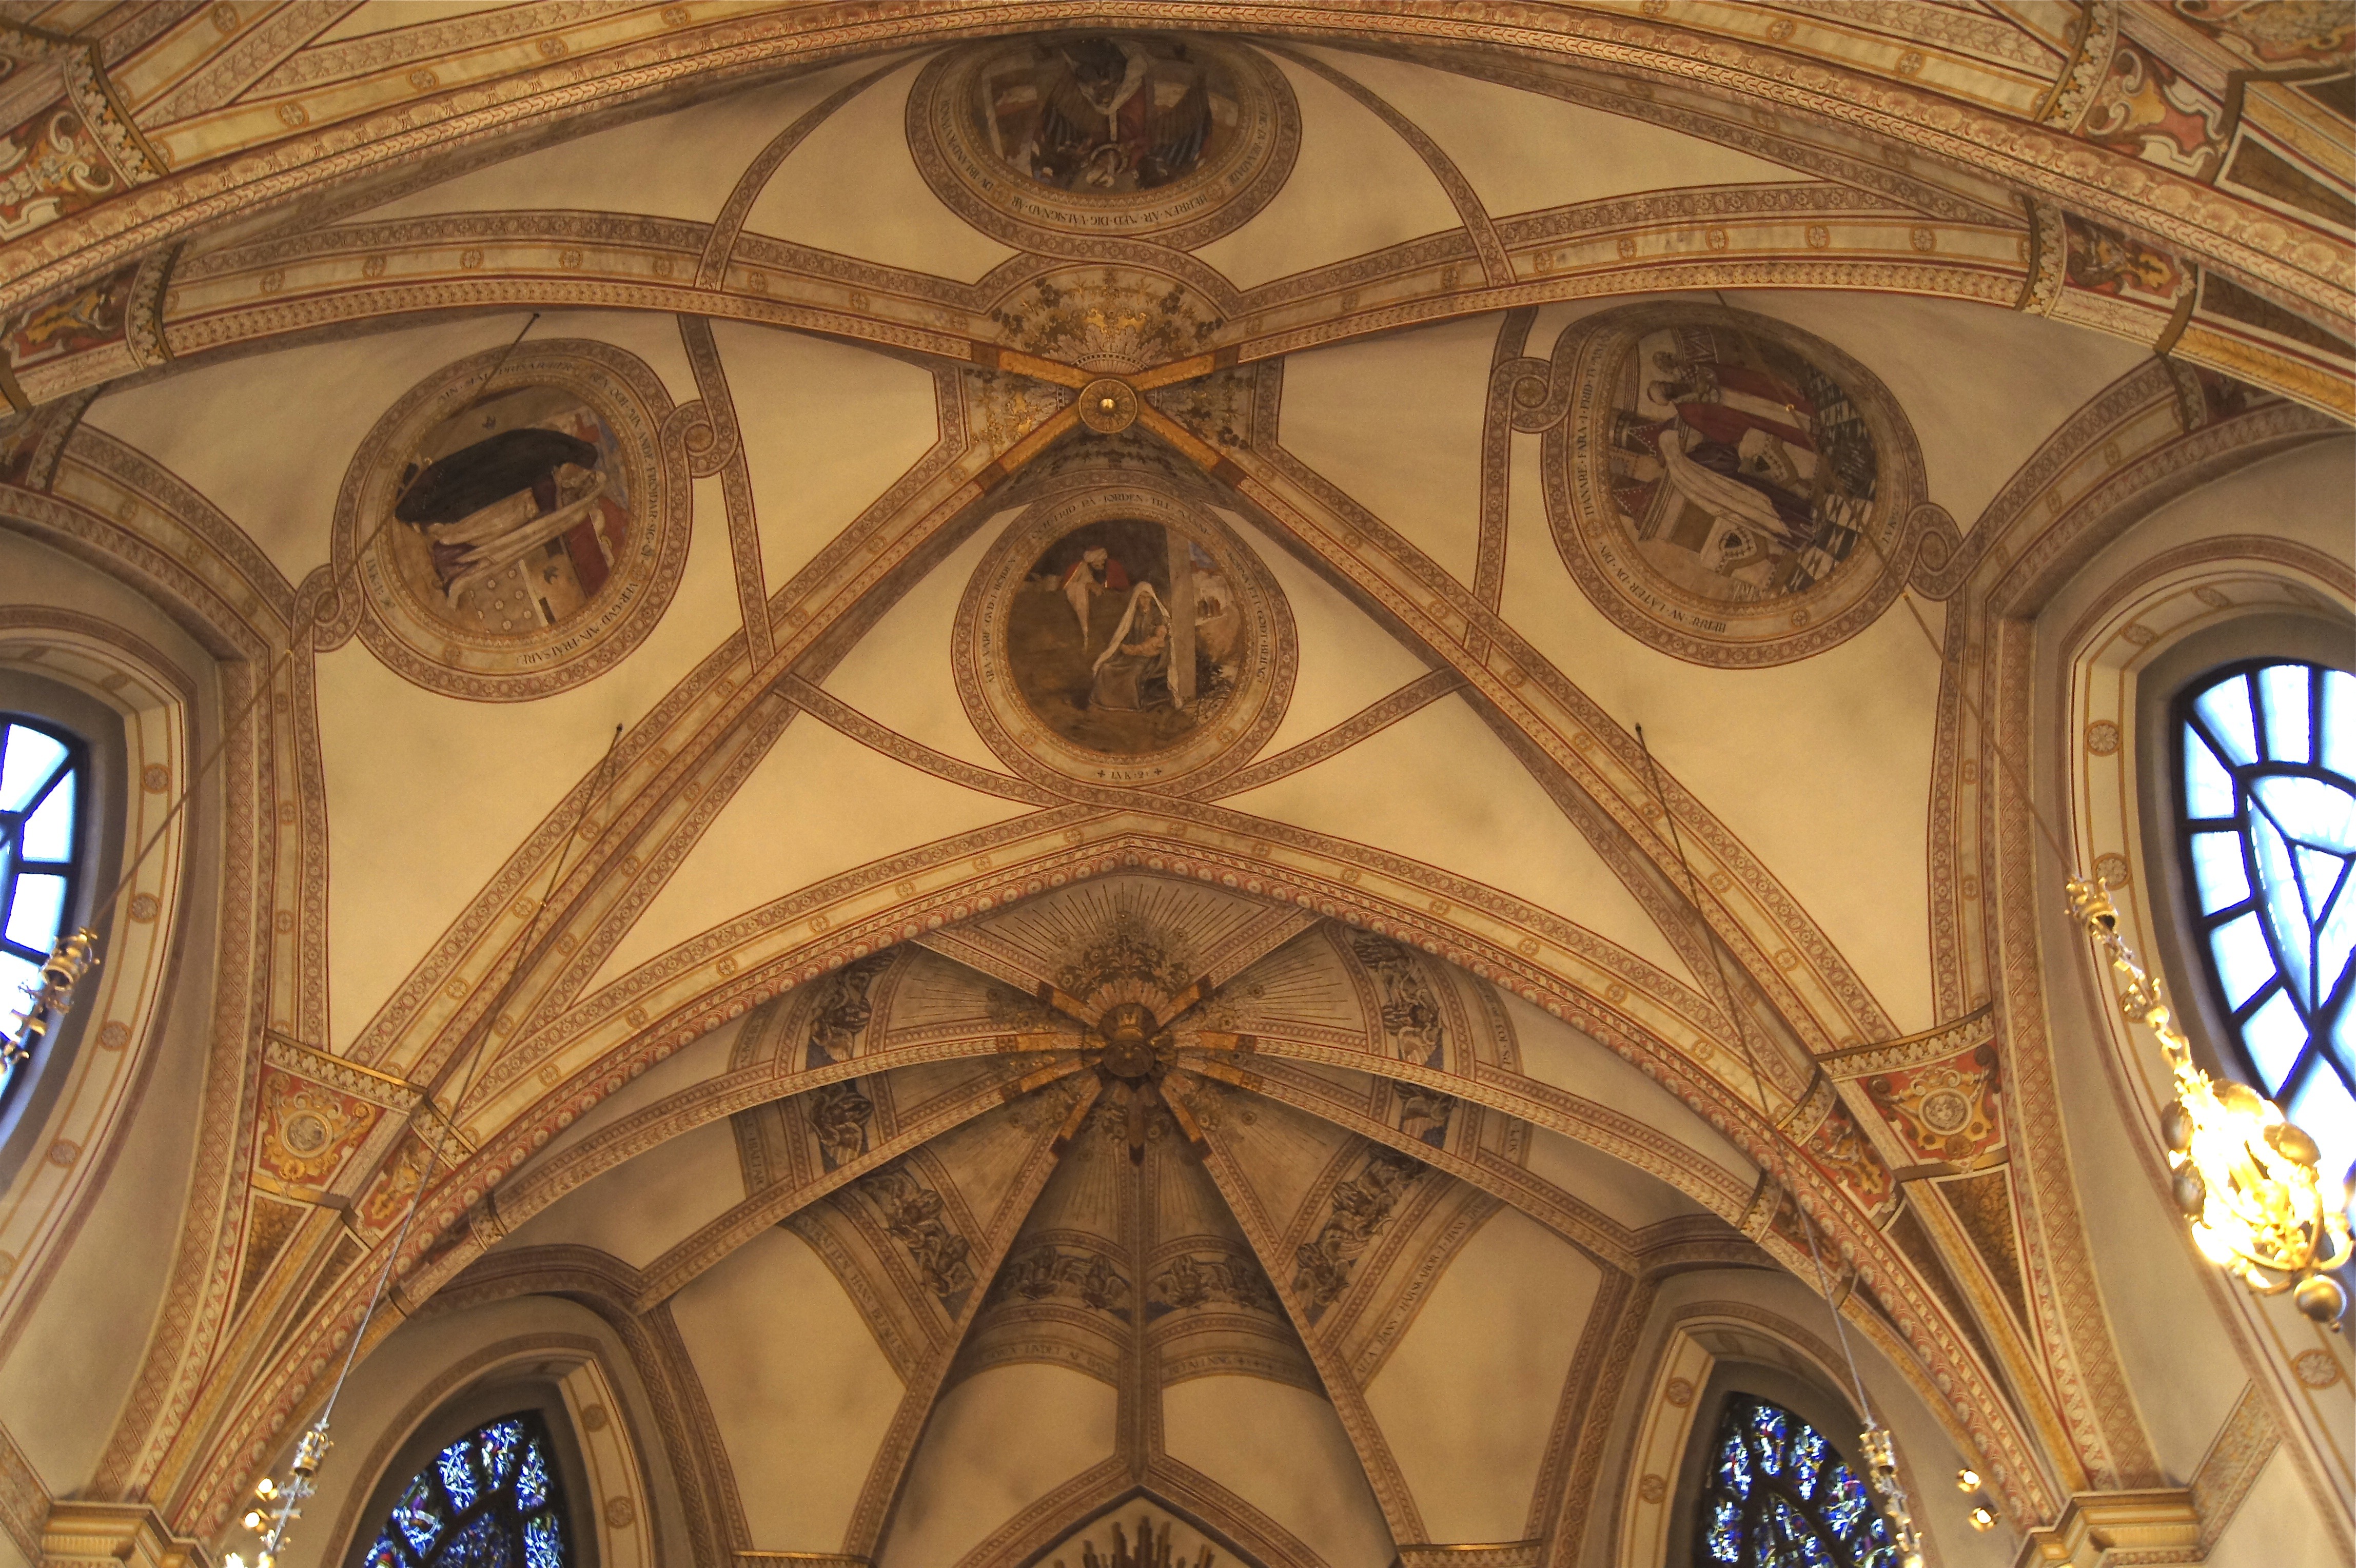
architecture, window, roof, building, old, ceiling, decoration, facade, church, cathedral, chapel, place of worship, ornament, baptistery, art, symmetry, synagogue, christianity, vault, paintings, basilica, dome, gothic architecture, domed roof, byzantine architecture